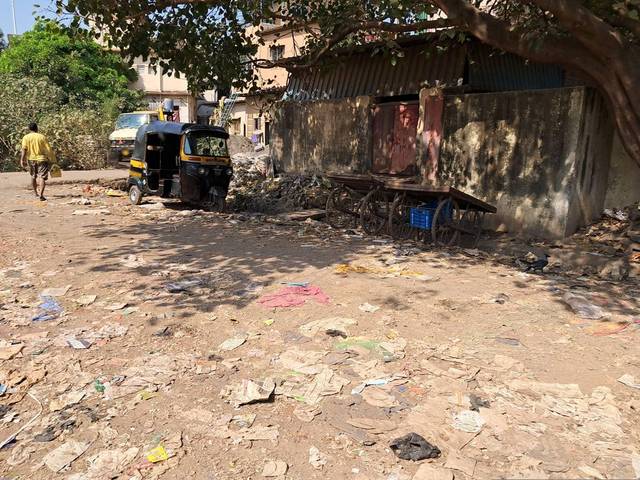
Region: India
Coordinates: 19.064, 72.843